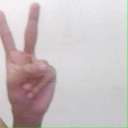
अक्षर: क